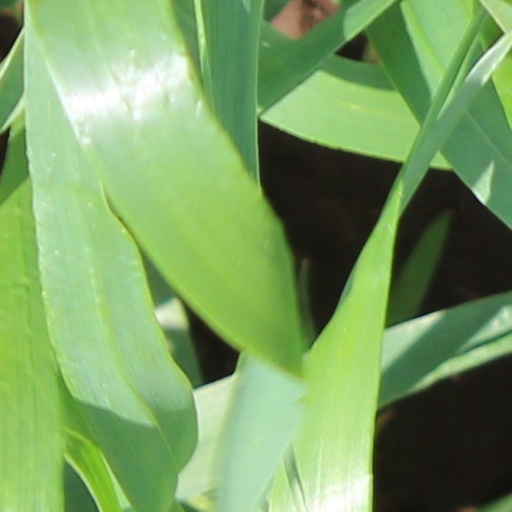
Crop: wheat